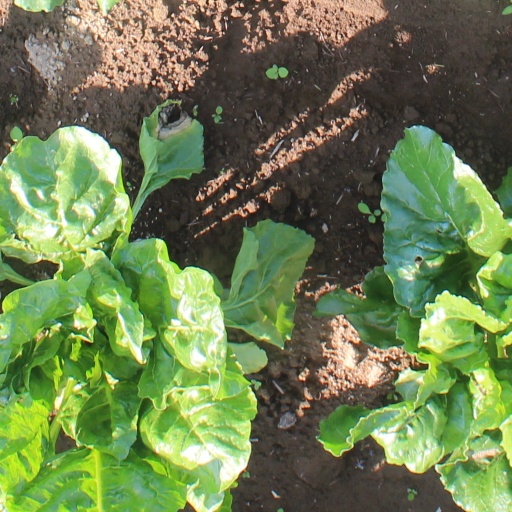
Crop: sugar beet